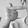
ASL letter: T